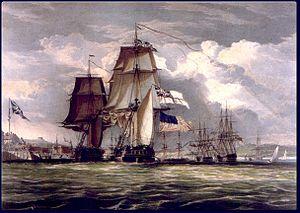
Le combat de la Shannon et de la Chesapeake, parfois appelé bataille de Boston Harbour, est une bataille navale livrée le 1ᵉʳ juin 1813, au large de Boston, pendant la guerre anglo-américaine de 1812. Durant ce bref affrontement, plus de 80 hommes sont tués. Il s'agit du seul affrontement de la guerre entre deux frégates de même taille.